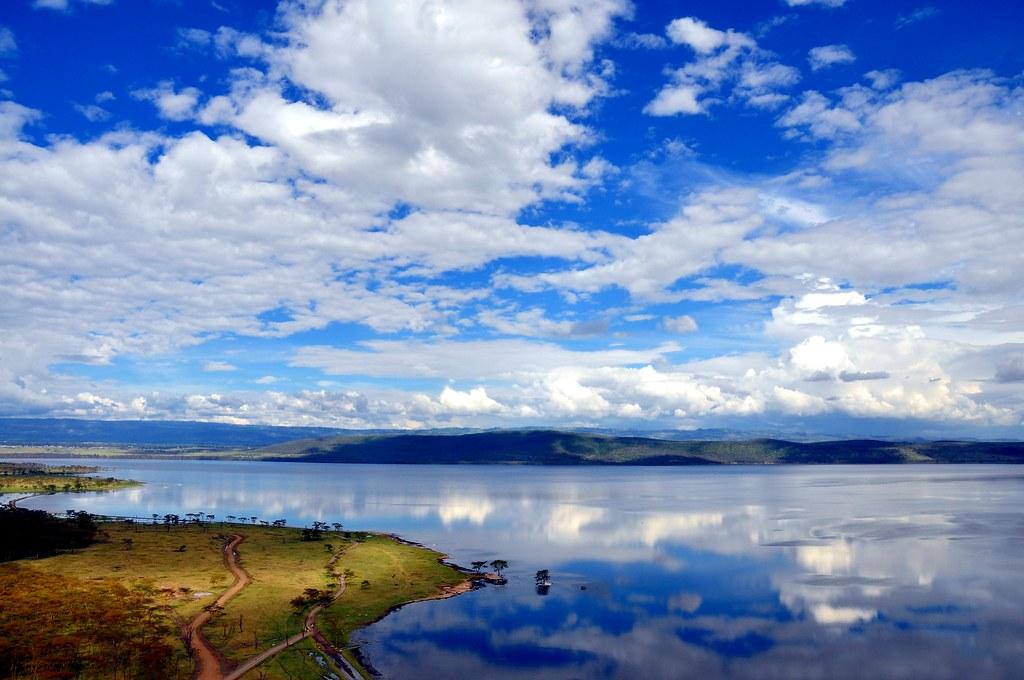
Mifuko yenye mbegu bora za karoti, bamia, matango, nyanya na vitunguu ambazo hupandwa ili kuotesha miche ambayo huhamishiwa shambani na kumwagilia, baadaye huvunwa na kupelekwa sokoni kuuzwa, ili kujipatia kipato.